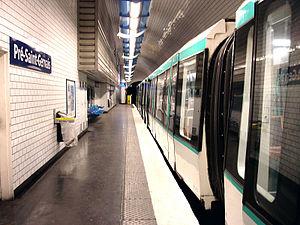
Station Pré-Saint-Gervais de la ligne 7 bis du métro de Paris, France.